Duran Duran

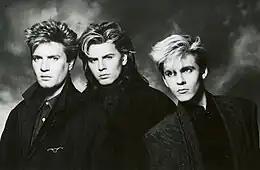
Duran Duran as a trio, in 1986

After releasing three studio albums and one live album in five years, each accompanied by heavy media promotion and lengthy concert tours, the band lost two of its core members to fatigue and tension in 1986. After Live Aid and Arcadia, Roger Taylor left the band and retired to the English countryside, suffering from exhaustion.